Drum major (military)

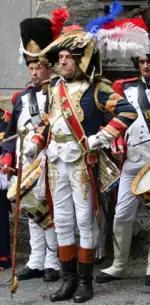
A "Tambour-Major" of the French Imperial Guard (historical reenactment)

All Russian drum majors are trained in military music schools and institutes like the Moscow Military Music College and the College of Military Music and the Institute of Military Band Conductors of the Military University of the Ministry of Defence, who graduate from these with the rank of lieutenant and during parades carry maces with either the service or full dress uniform.